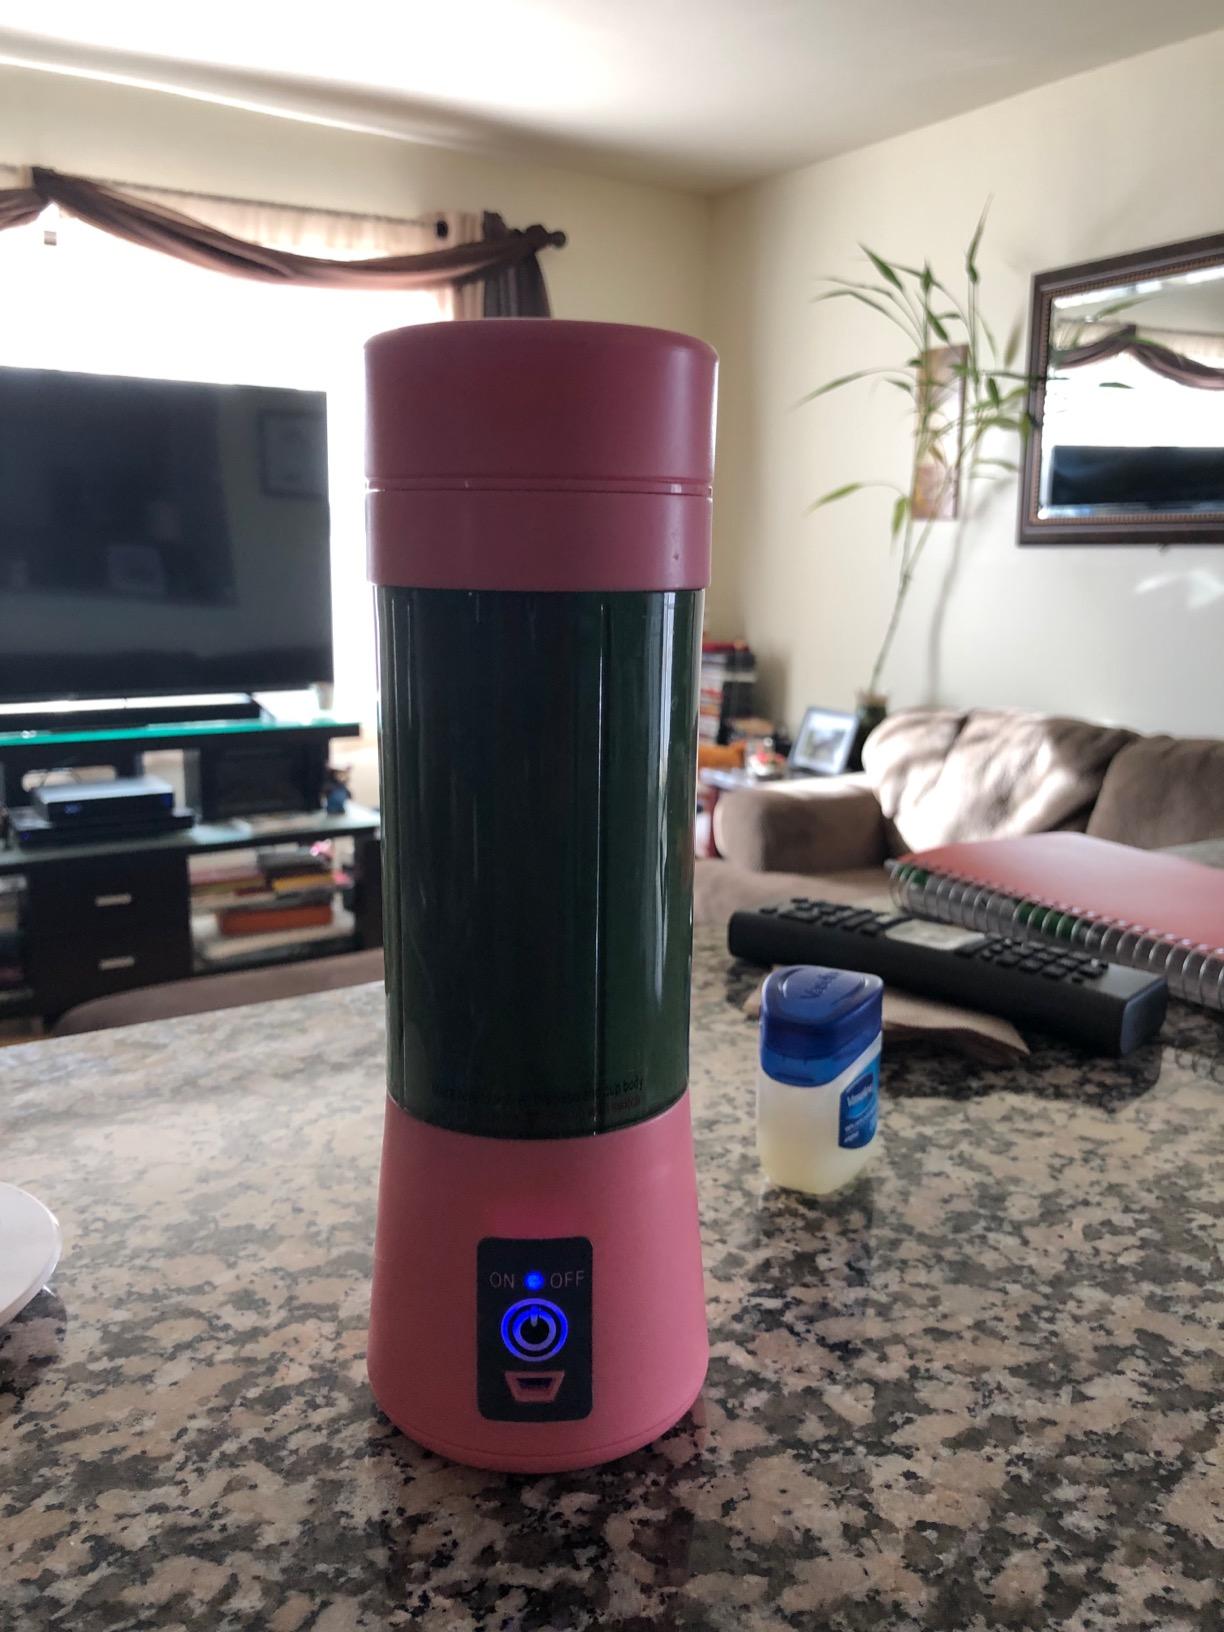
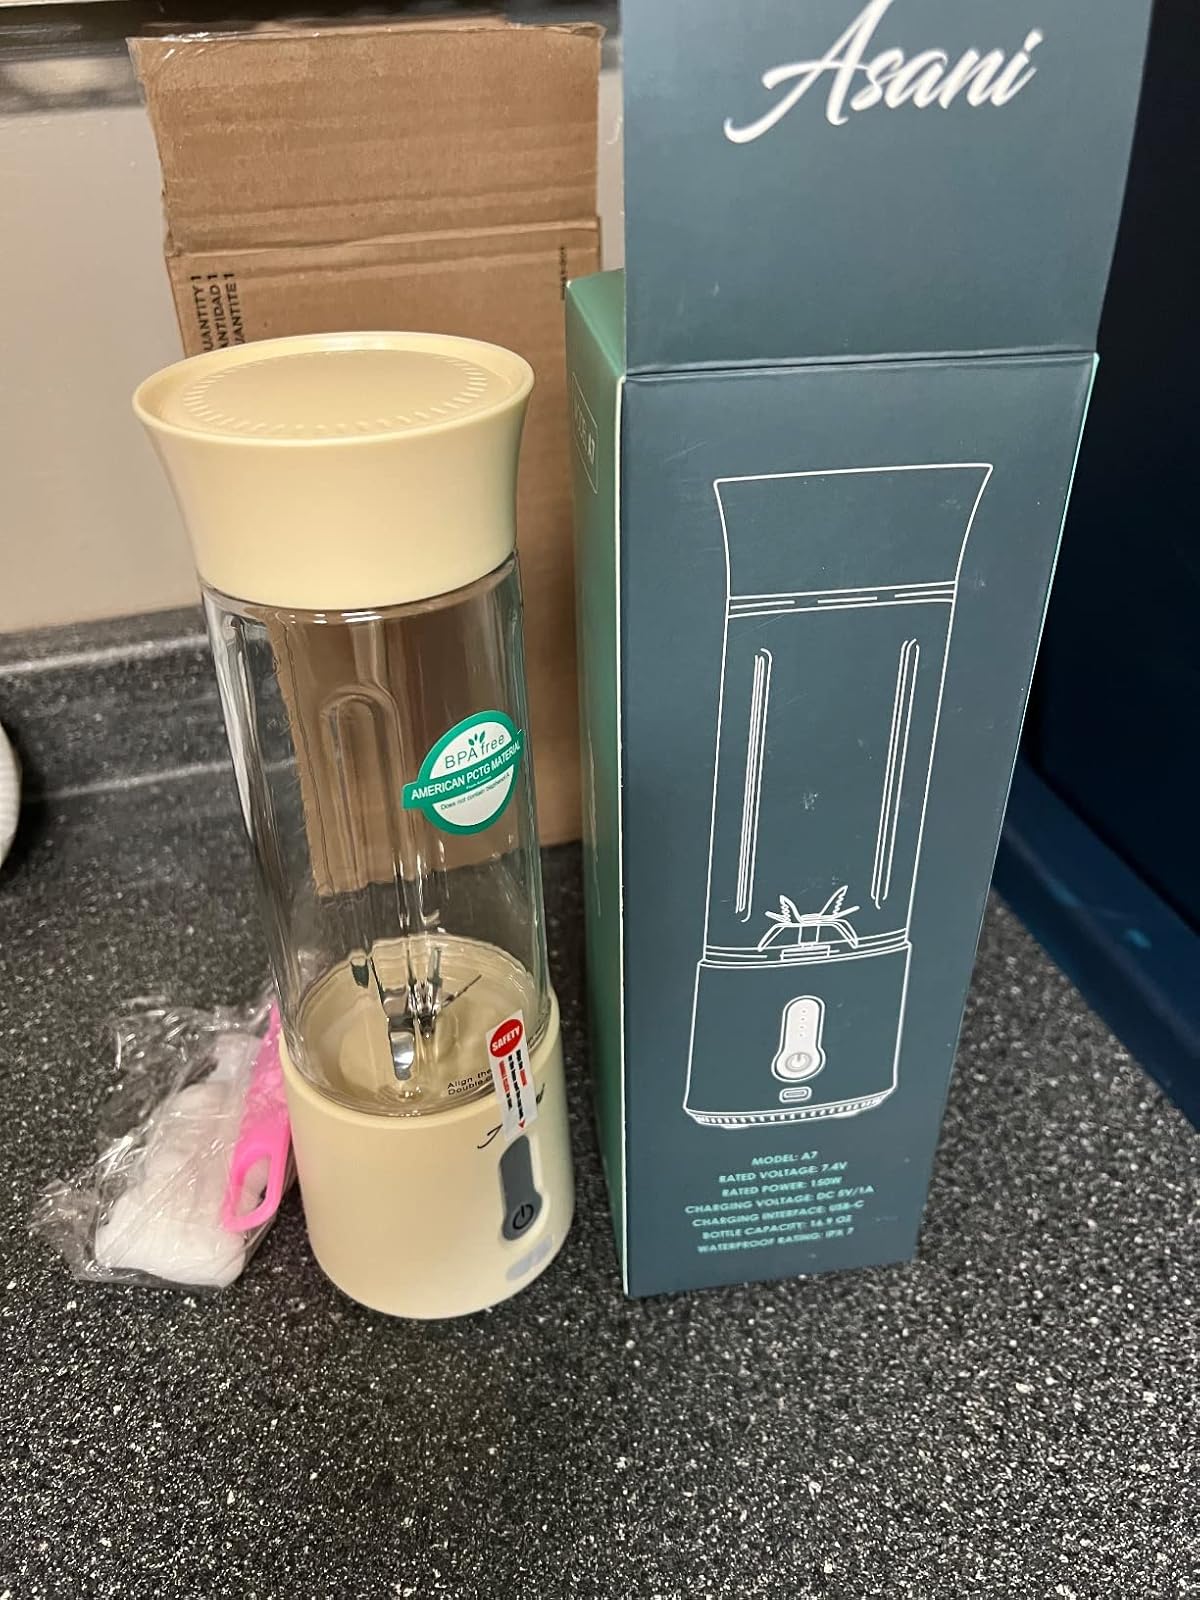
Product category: items_blender
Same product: no